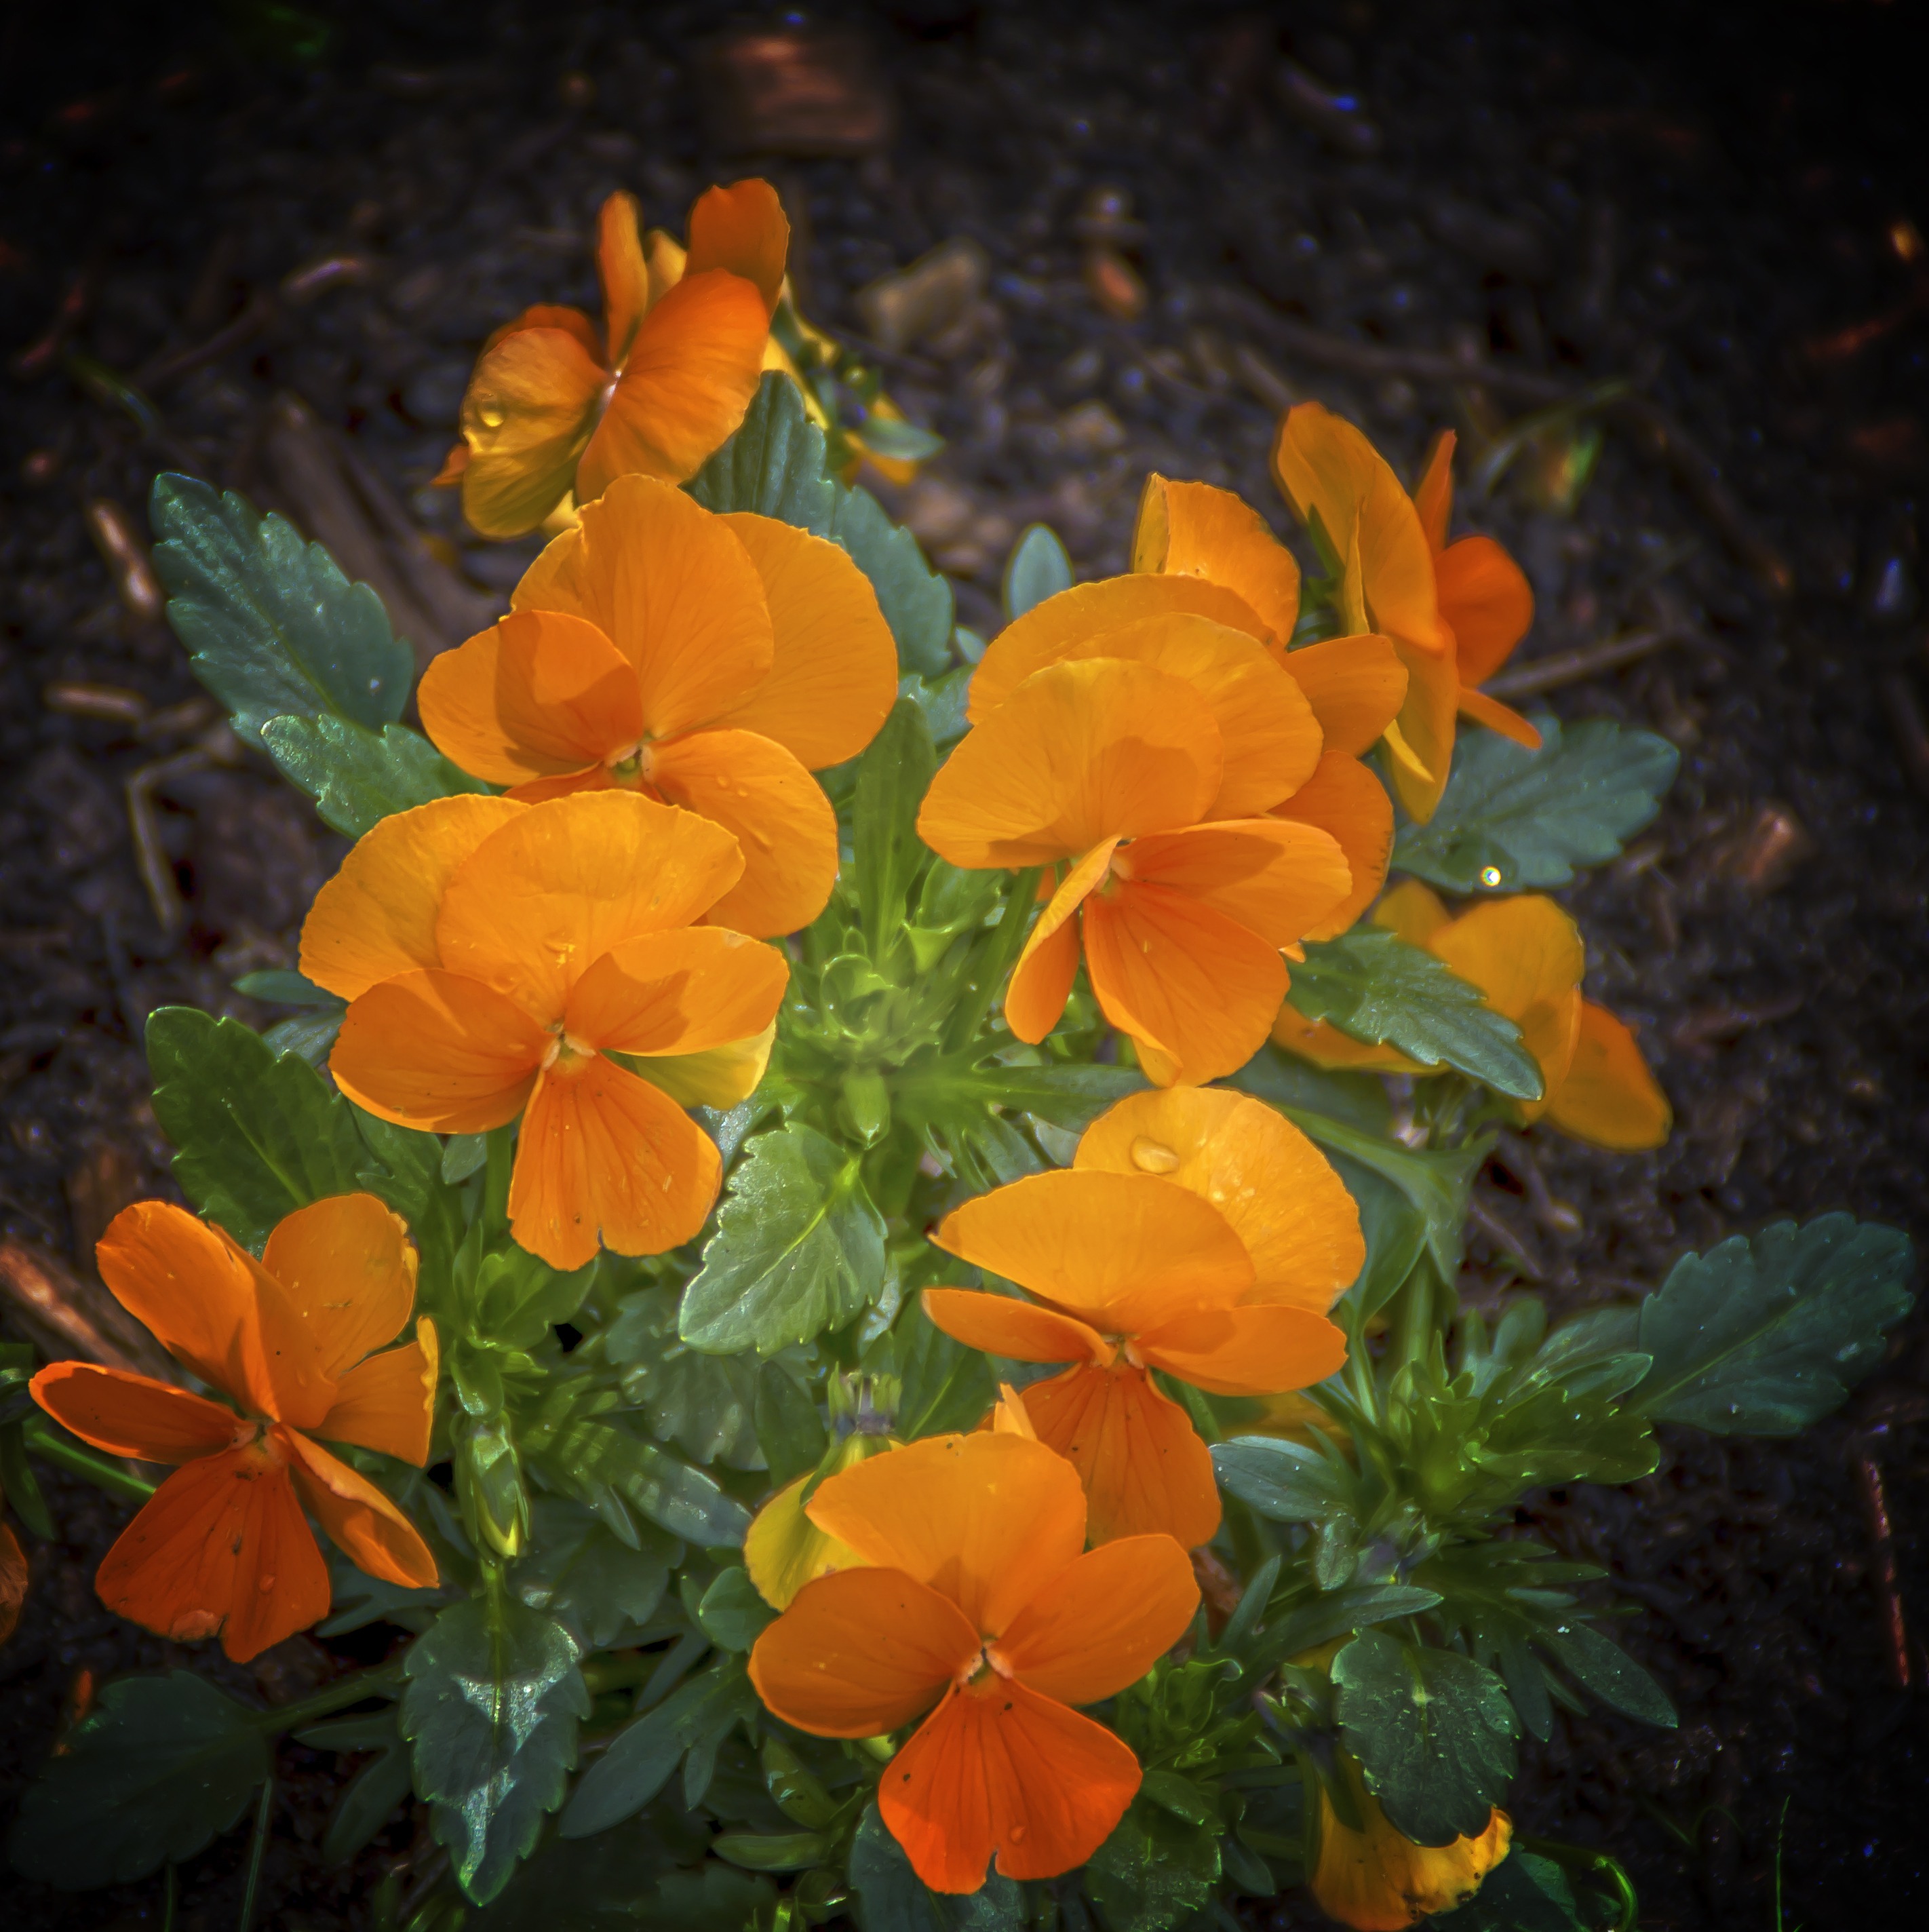
nature, plant, leaf, flower, petal, spring, botany, yellow, flora, wildflower, flowers, pansy, flowering plant, annual plant, land plant, violet family